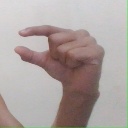
अक्षर: ग